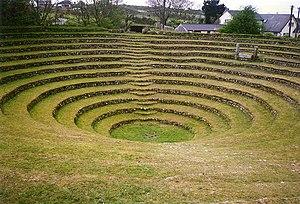
Issu d'un schisme d'avec l'Église anglicane, le méthodisme est un courant du protestantisme regroupant de nombreuses Églises d'orientations diverses, mais trouvant leur inspiration dans la prédication de John Wesley au XVIIIᵉ siècle. En 2018, 40 millions de personnes se réclament du méthodisme. Historiquement, le méthodisme est le principal propagateur du Grand Réveil.
Winesburg-en-Ohio est un recueil de nouvelles publié en 1919 par l'écrivain américain Sherwood Anderson. L'œuvre est centrée sur le protagoniste, George Willard, que le lecteur suit de son enfance à sa jeune maturité, alors qu'il est prêt à quitter Winesburg pour Cleveland.